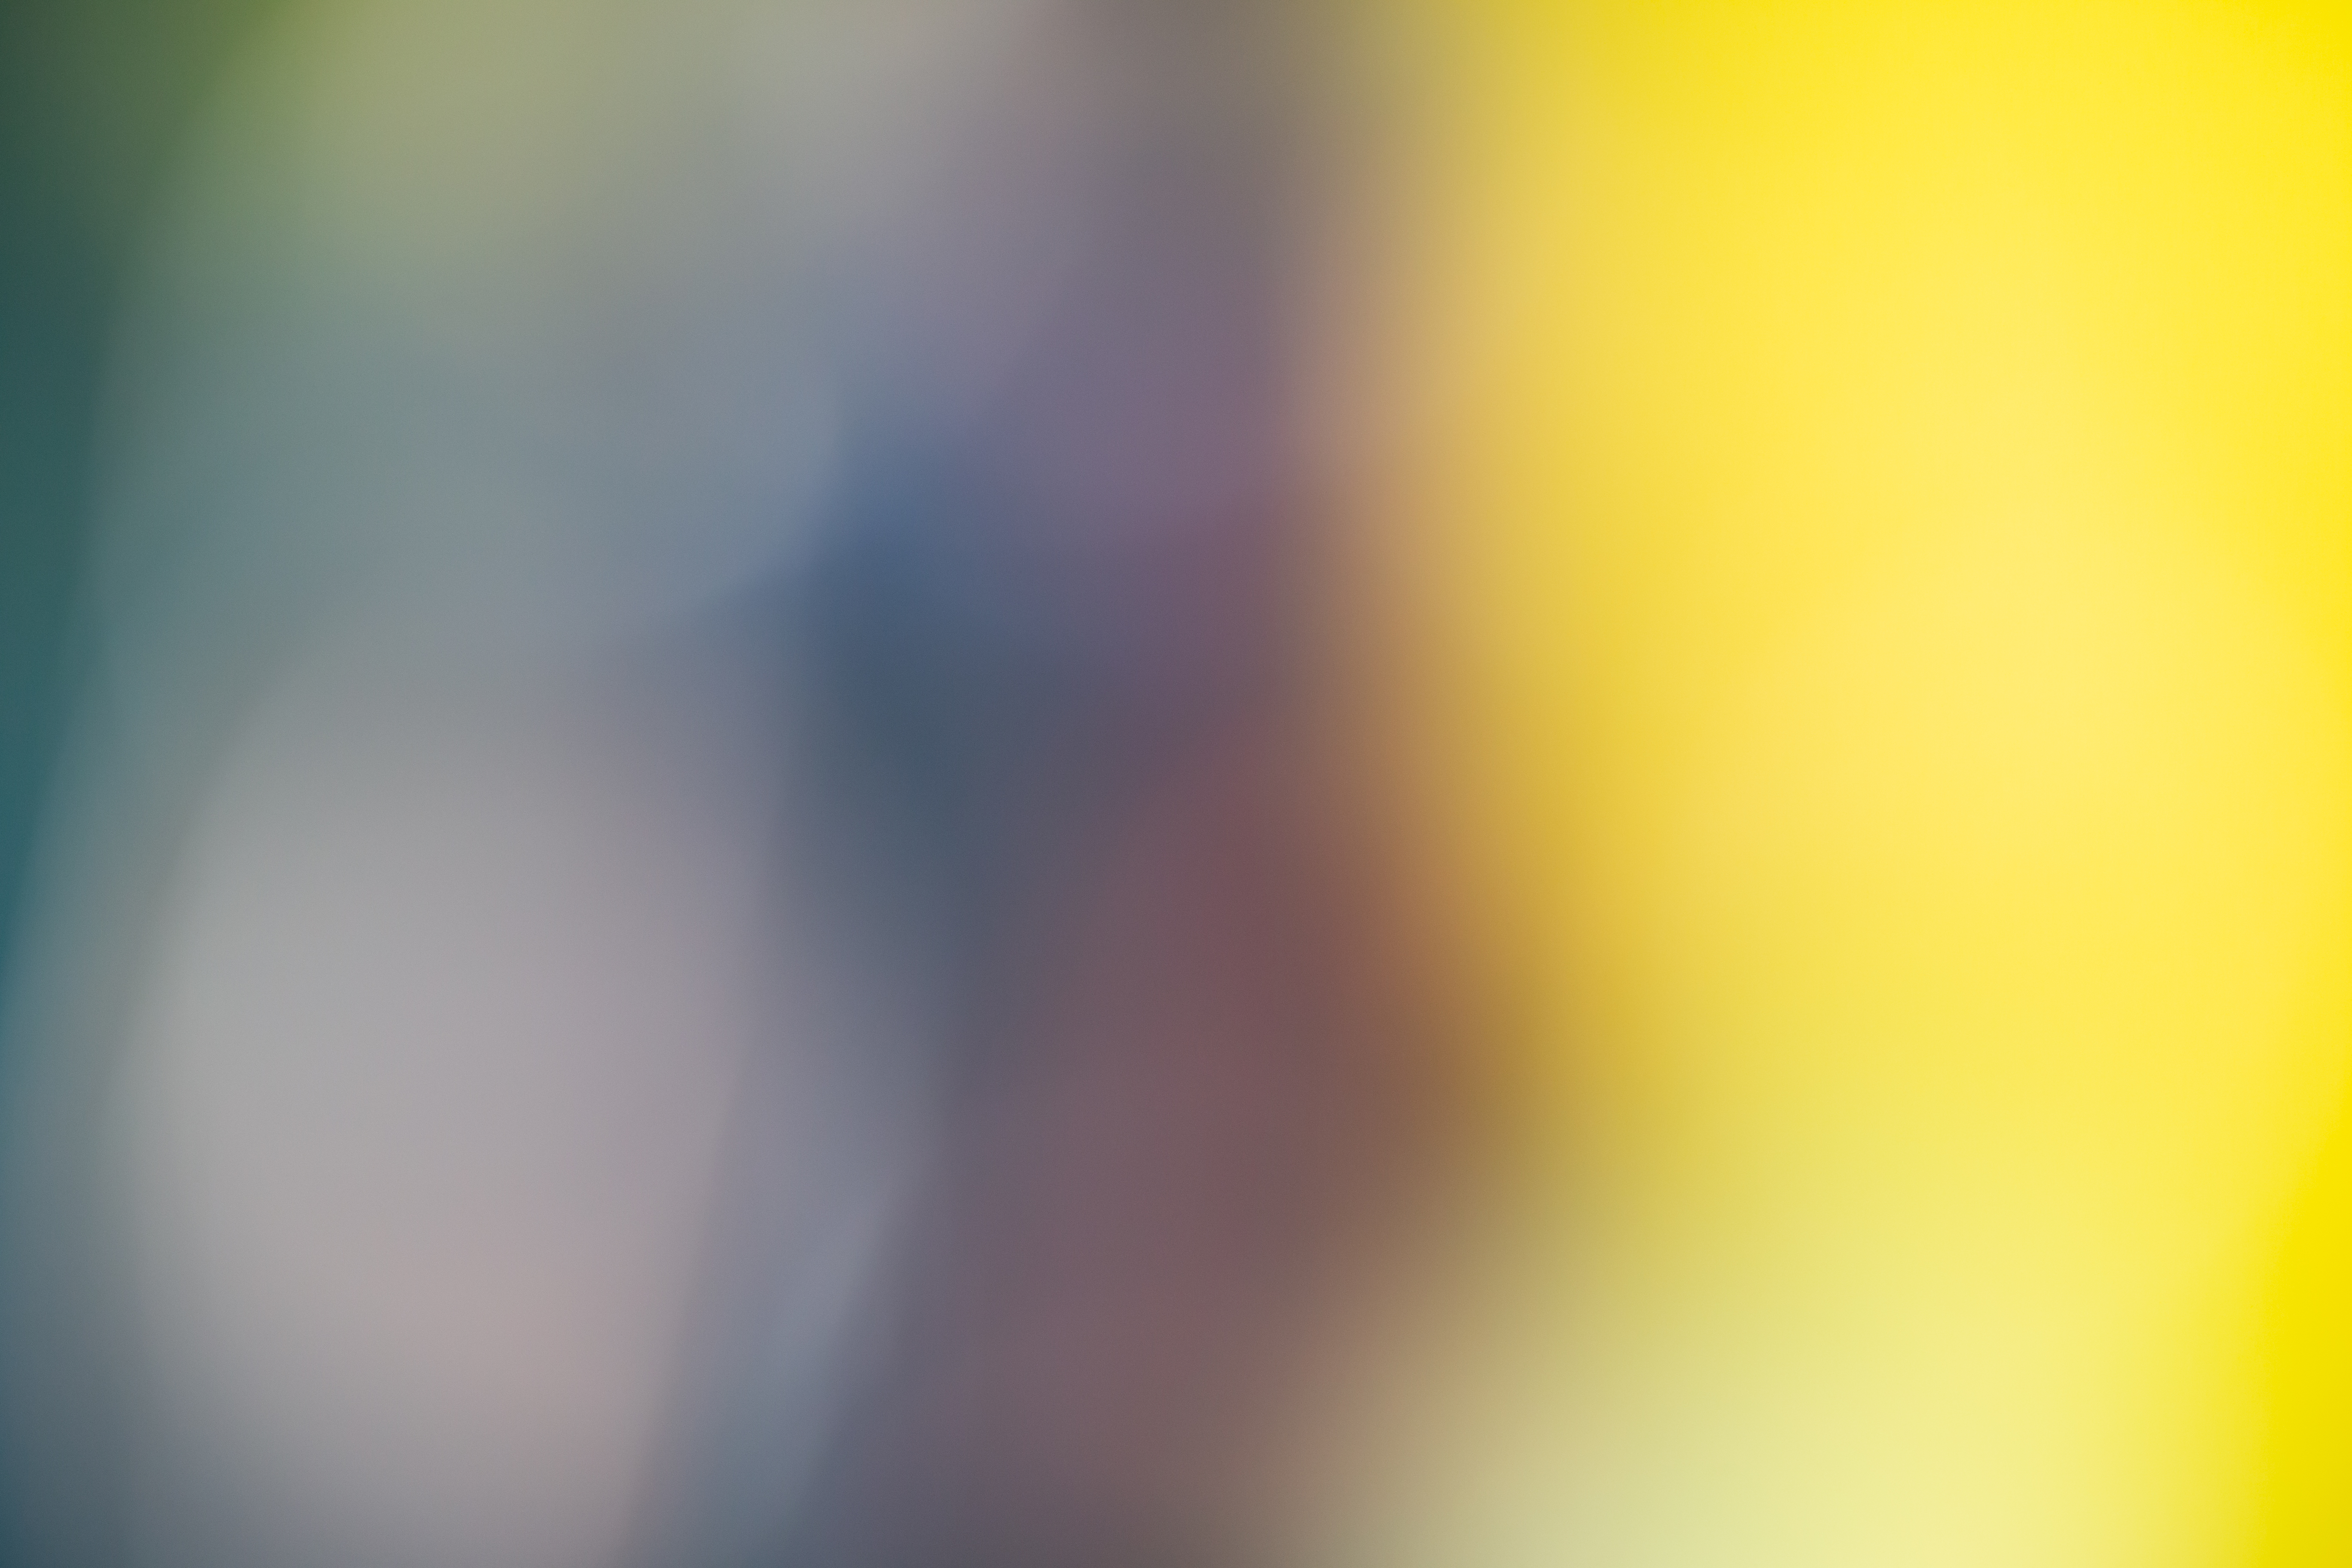
green, blue, yellow, light, sky, orange, macro photography, close up, sunlight, photography, plant